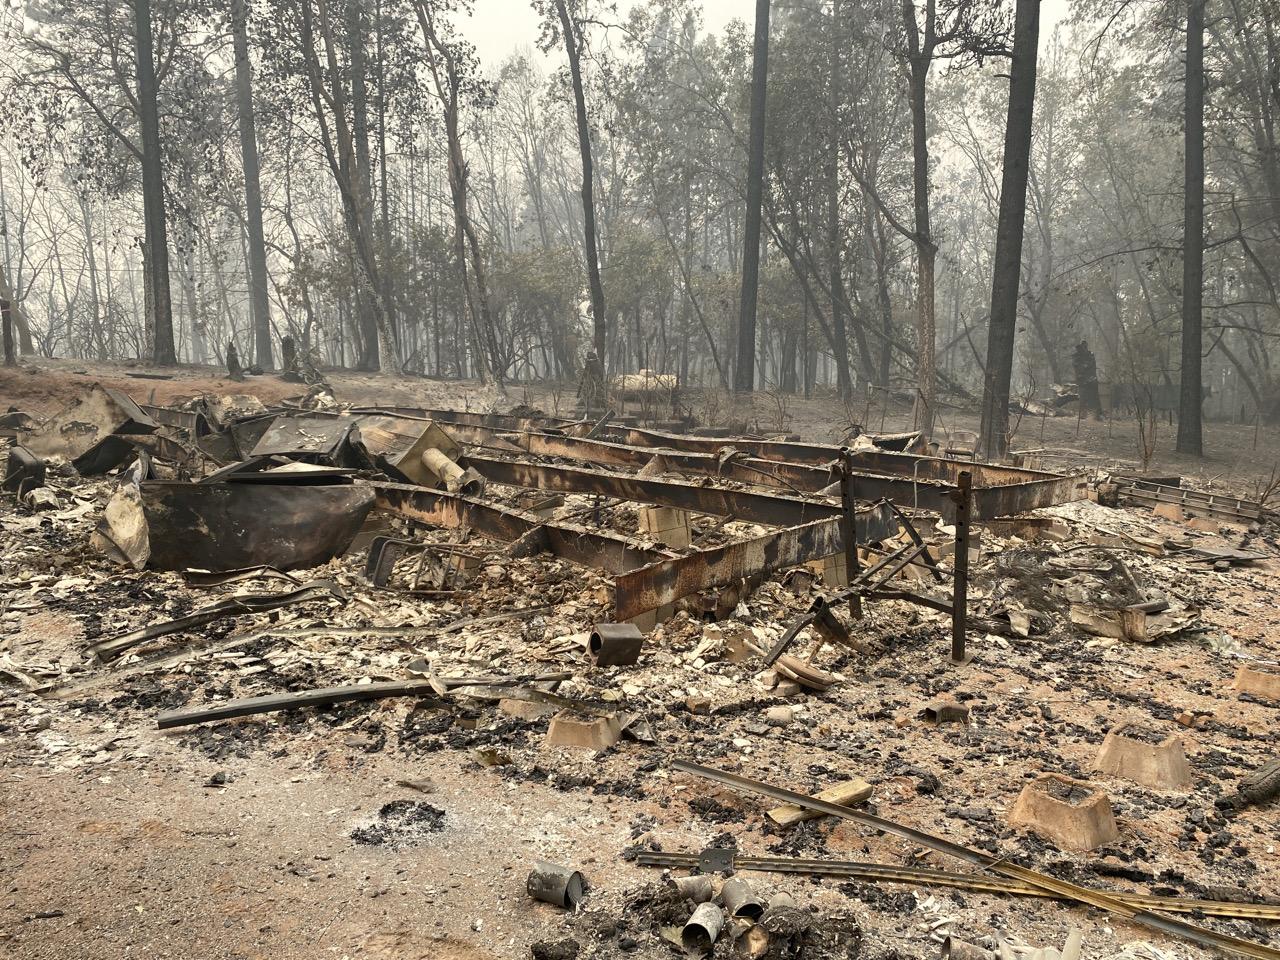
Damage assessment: destroyed